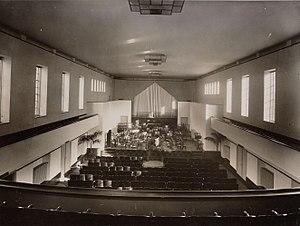
Samuel Dresden est un chef d'orchestre, compositeur et professeur de musique néerlandais.